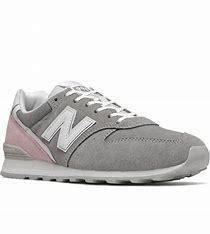
Brand: New
Model: Balance New Balance 996